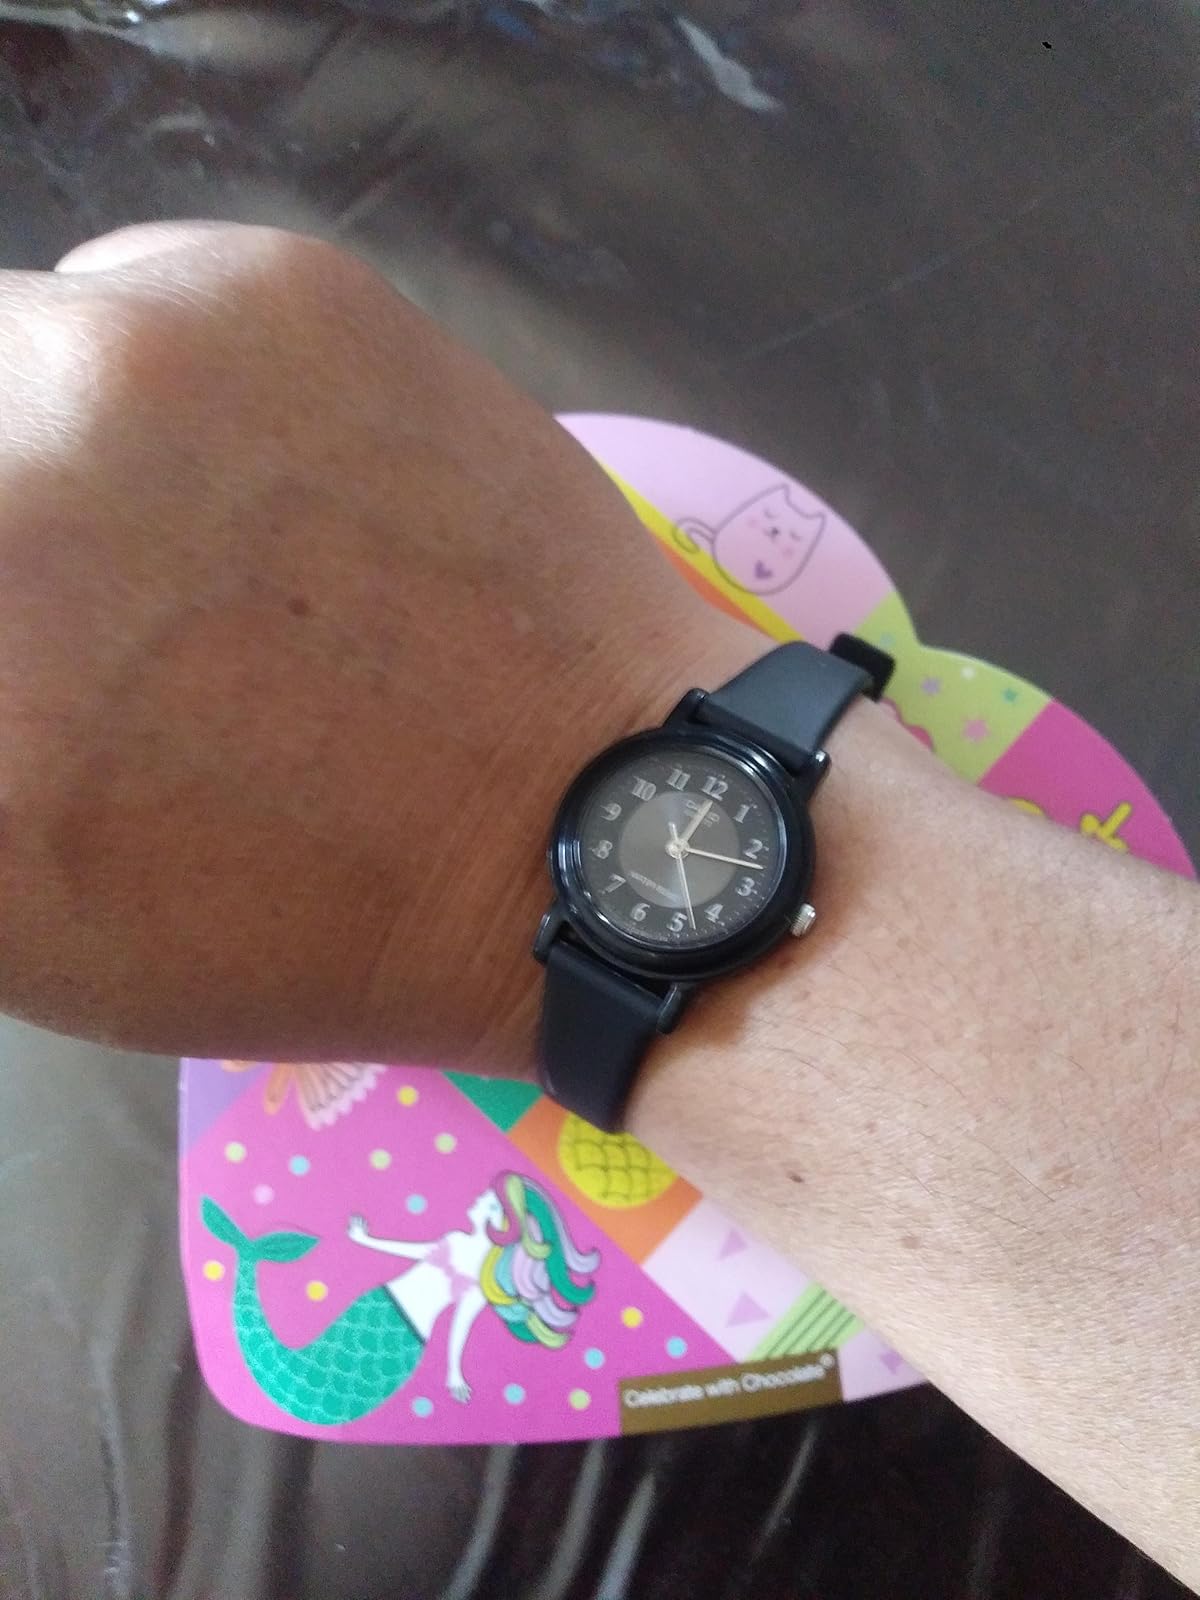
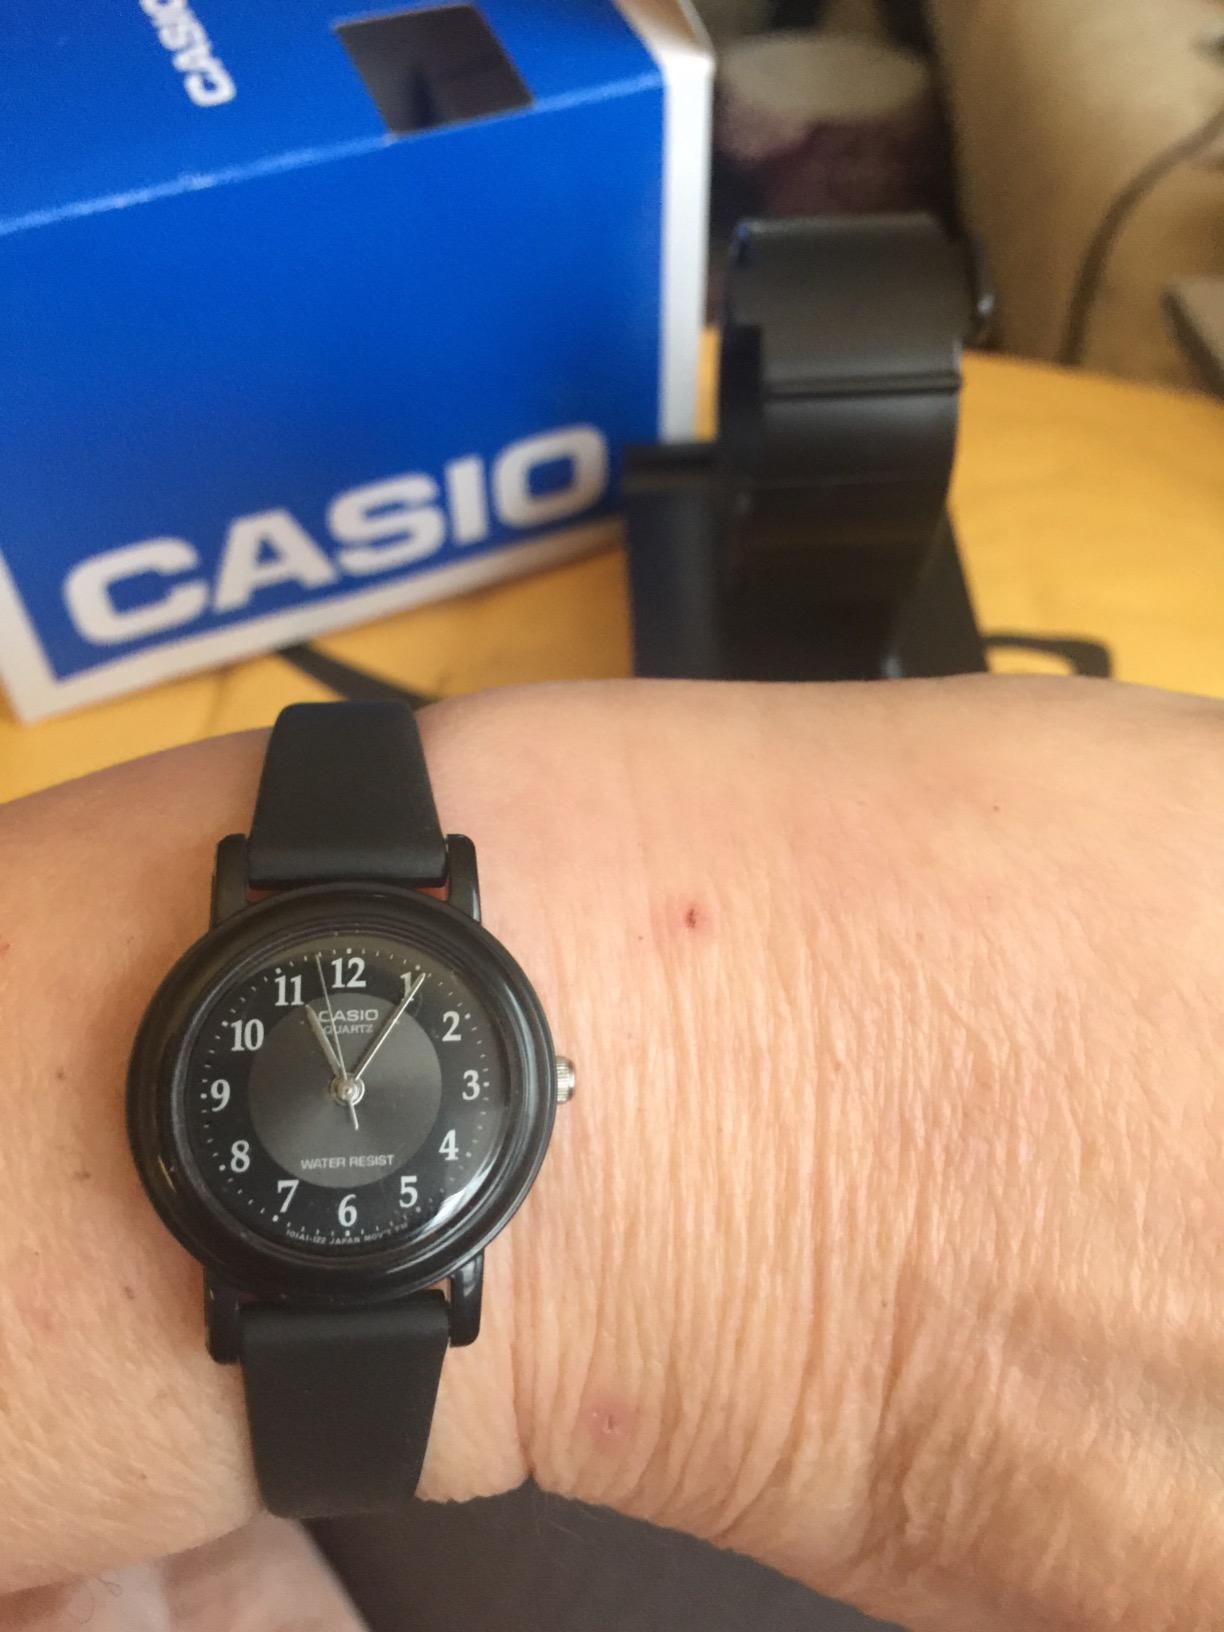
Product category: accessories_watch
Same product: yes